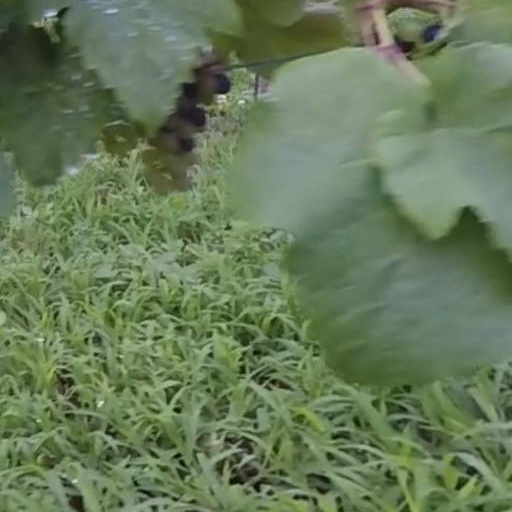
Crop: grape